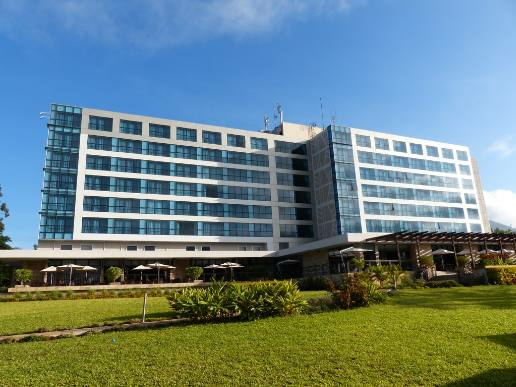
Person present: No